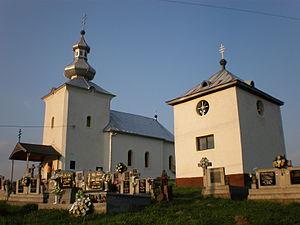
Volica est un village de Slovaquie situé dans la région de Prešov.